Fishing industry in Uganda

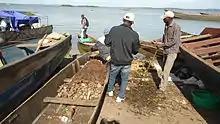
Fisherman with a small net for fishing at Gaba landing site, Kampala.

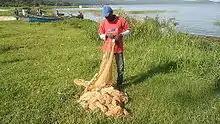
A fisherman with a fish net for sprat

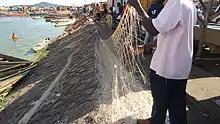
A fisherman preparing a net for fishing at Gaba landing site, Kampala.

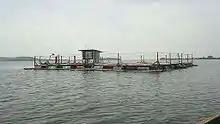
Fish cage off the shore of lutoboka landing site kalangala

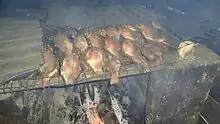
Smoking of fish in Kalangala

There are two major sources of fish in Uganda; one is from aquaculture, the other from fishing in rivers and lakes. The latter has made up the largest and most significant share of all fishing. Open water covers 15.3 percent of Uganda's surface and comprises five major lakes (Lake Victoria, Lake Albert (Africa), Lake Kyoga, Lake Edward and Lake George (Uganda)) which are the main sources of fish in the country. Lake Victoria continues to be the most important water body in Uganda both in size and contribution to the total fish catch, followed by Lake Albert and Lake Kyoga.